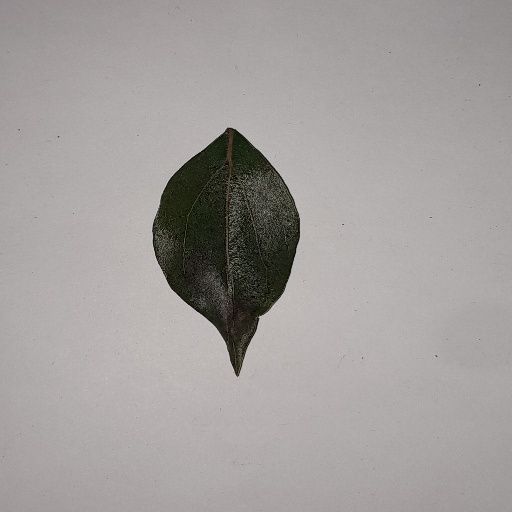
Species: Camphor
Leaf condition: Bacterial Spot